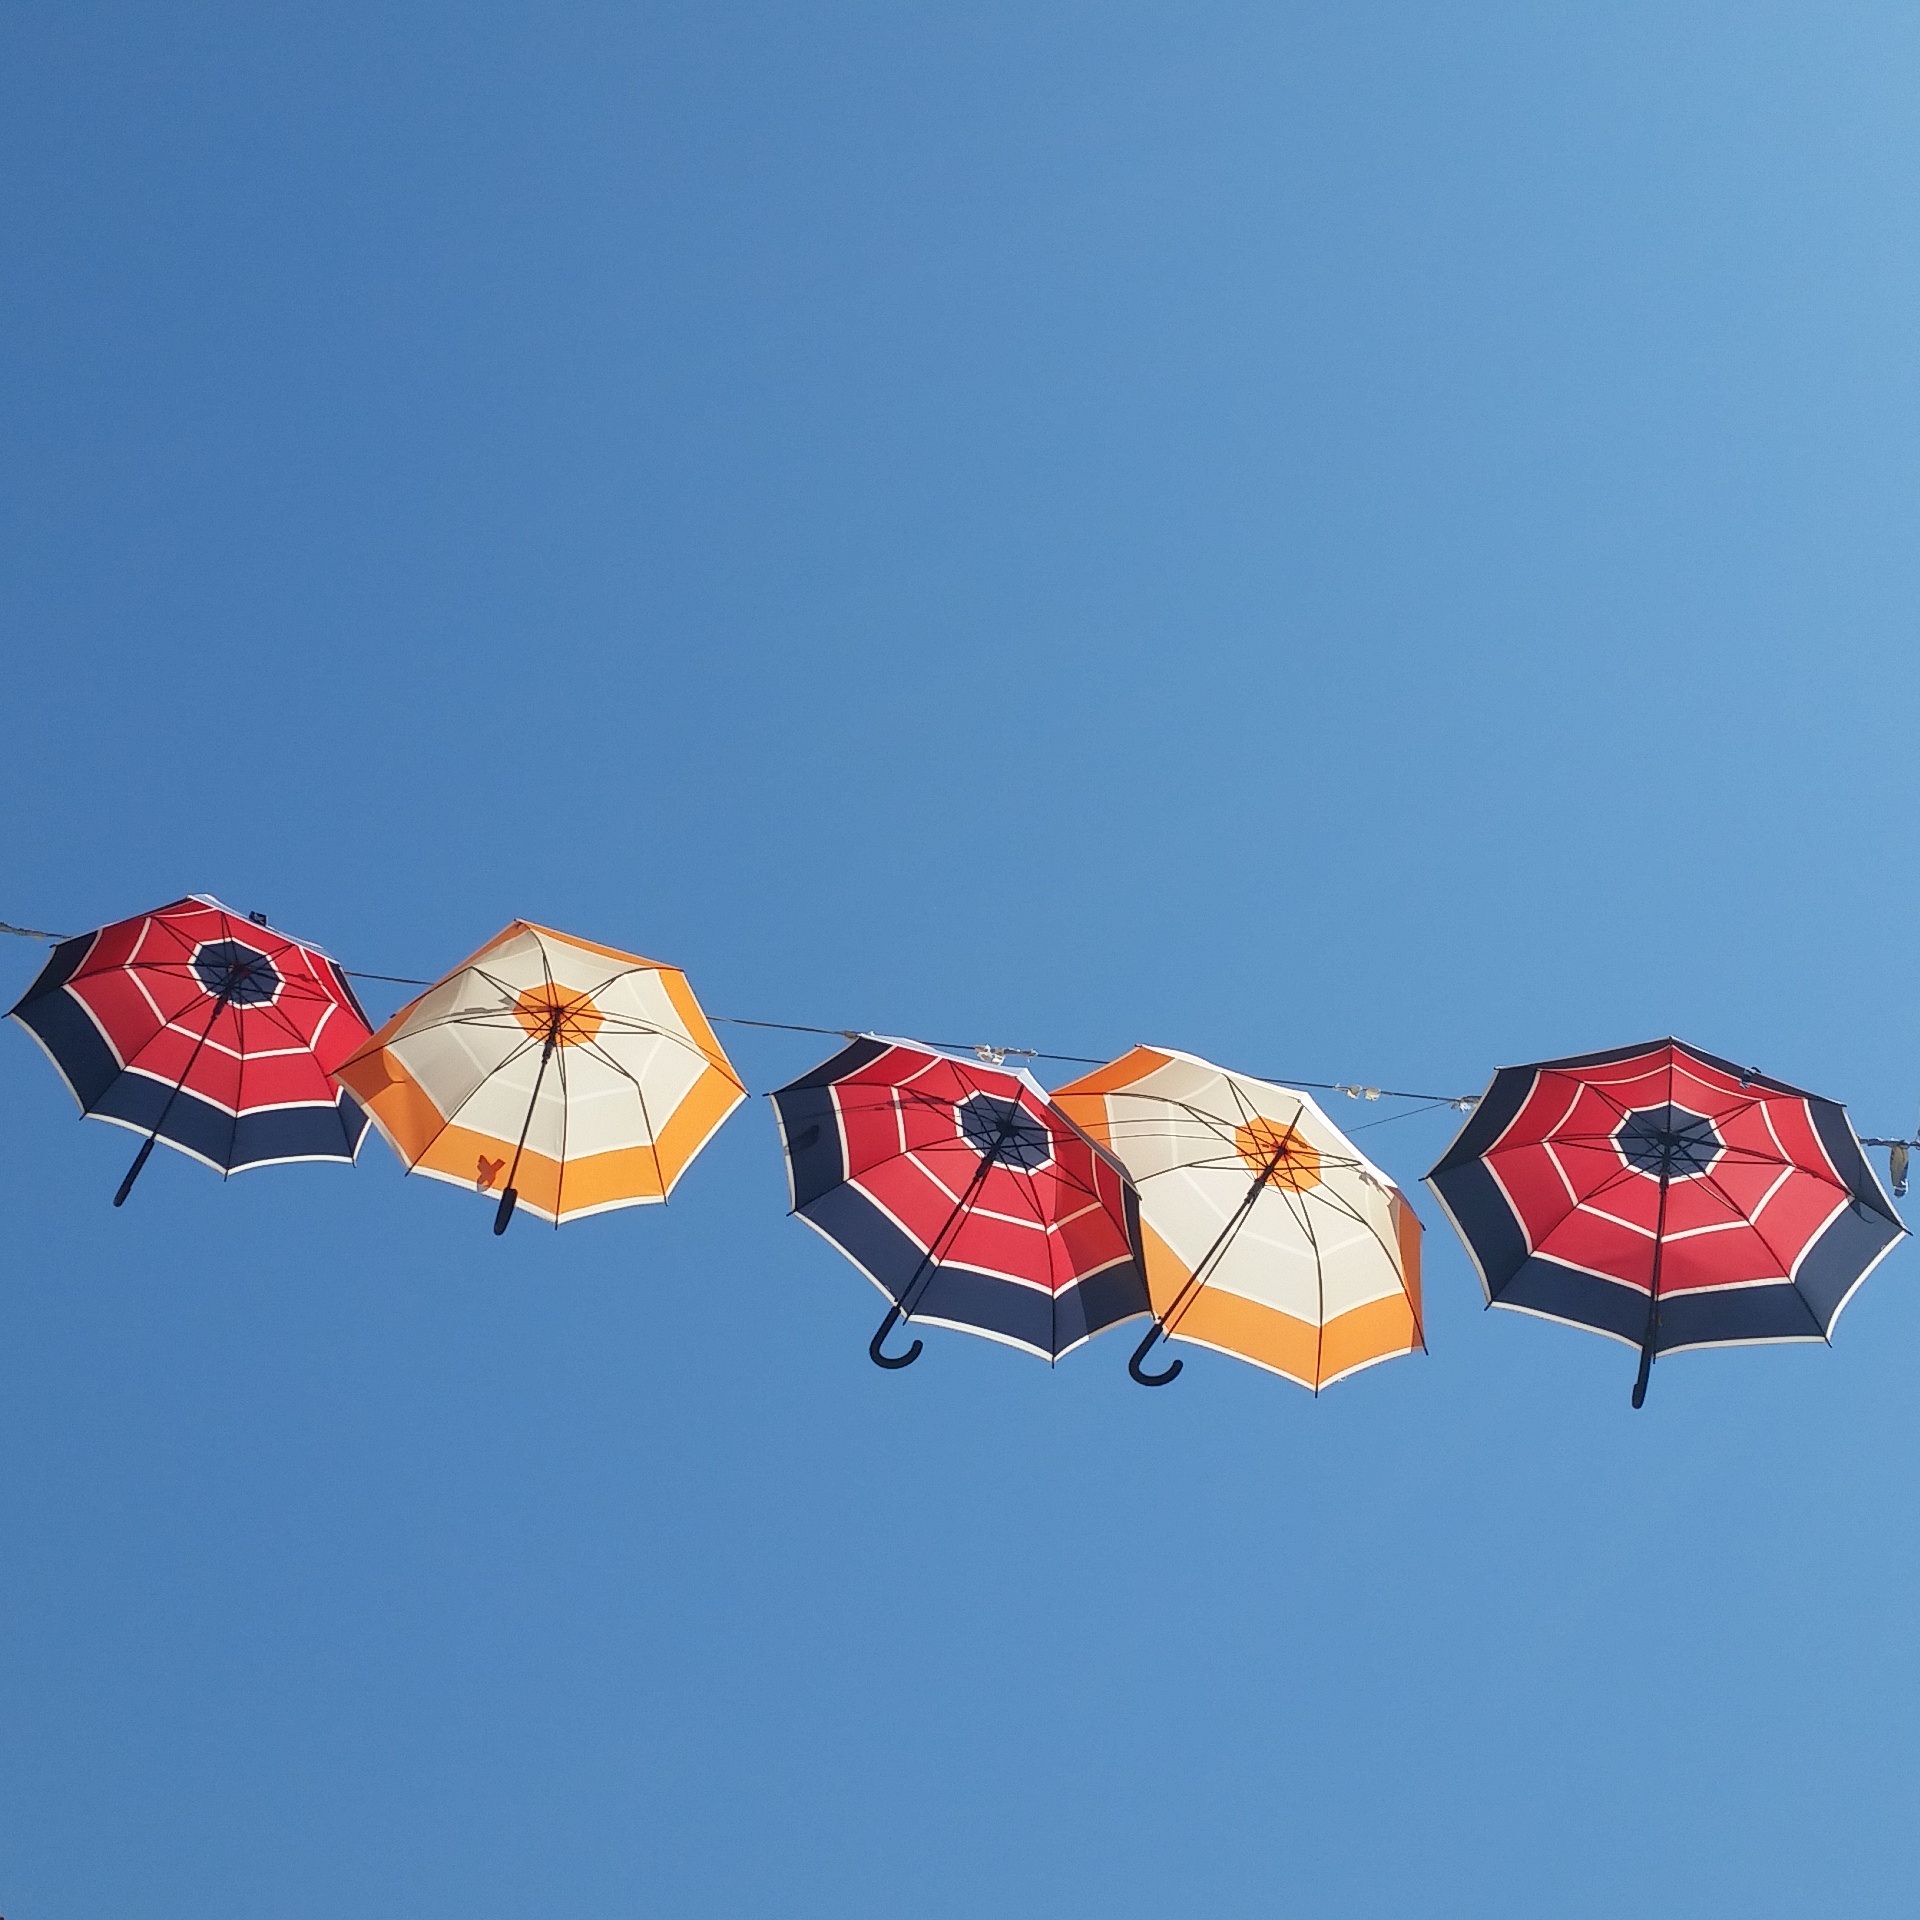
summer, sailing, extreme sport, toy, illustration, sports, screens, partly cloudy, depend, atmosphere of earth, windsports, kite sports, sport kite